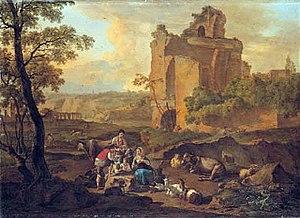
Nicolas Henri Joseph de Fassin est un peintre liégeois né en 1728 et mort en 1811.